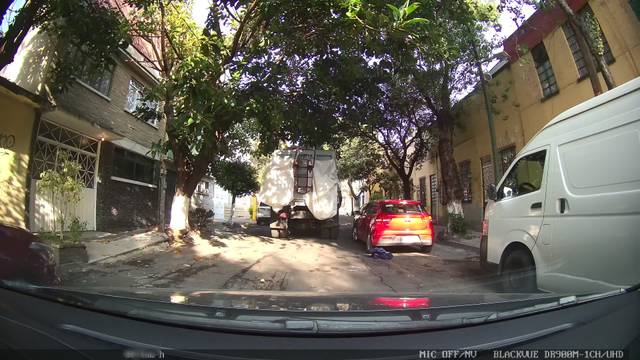
Region: Mexico
Coordinates: 19.386, -99.189